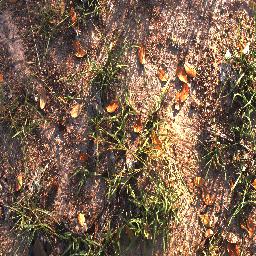
Label: negative